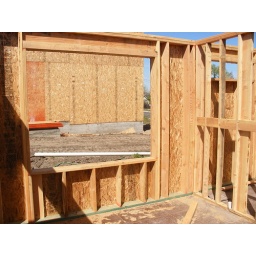
window in second bedroom